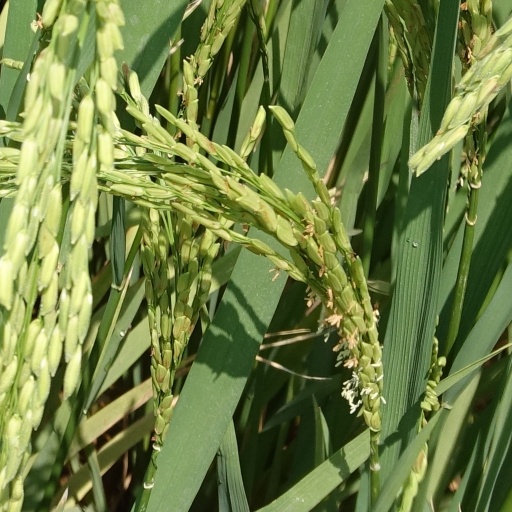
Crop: rice